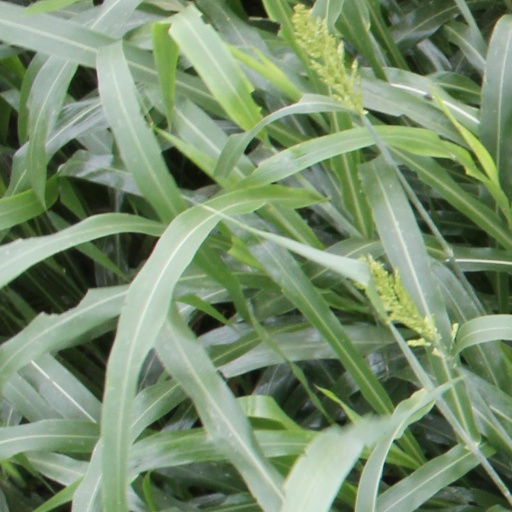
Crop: sorghum